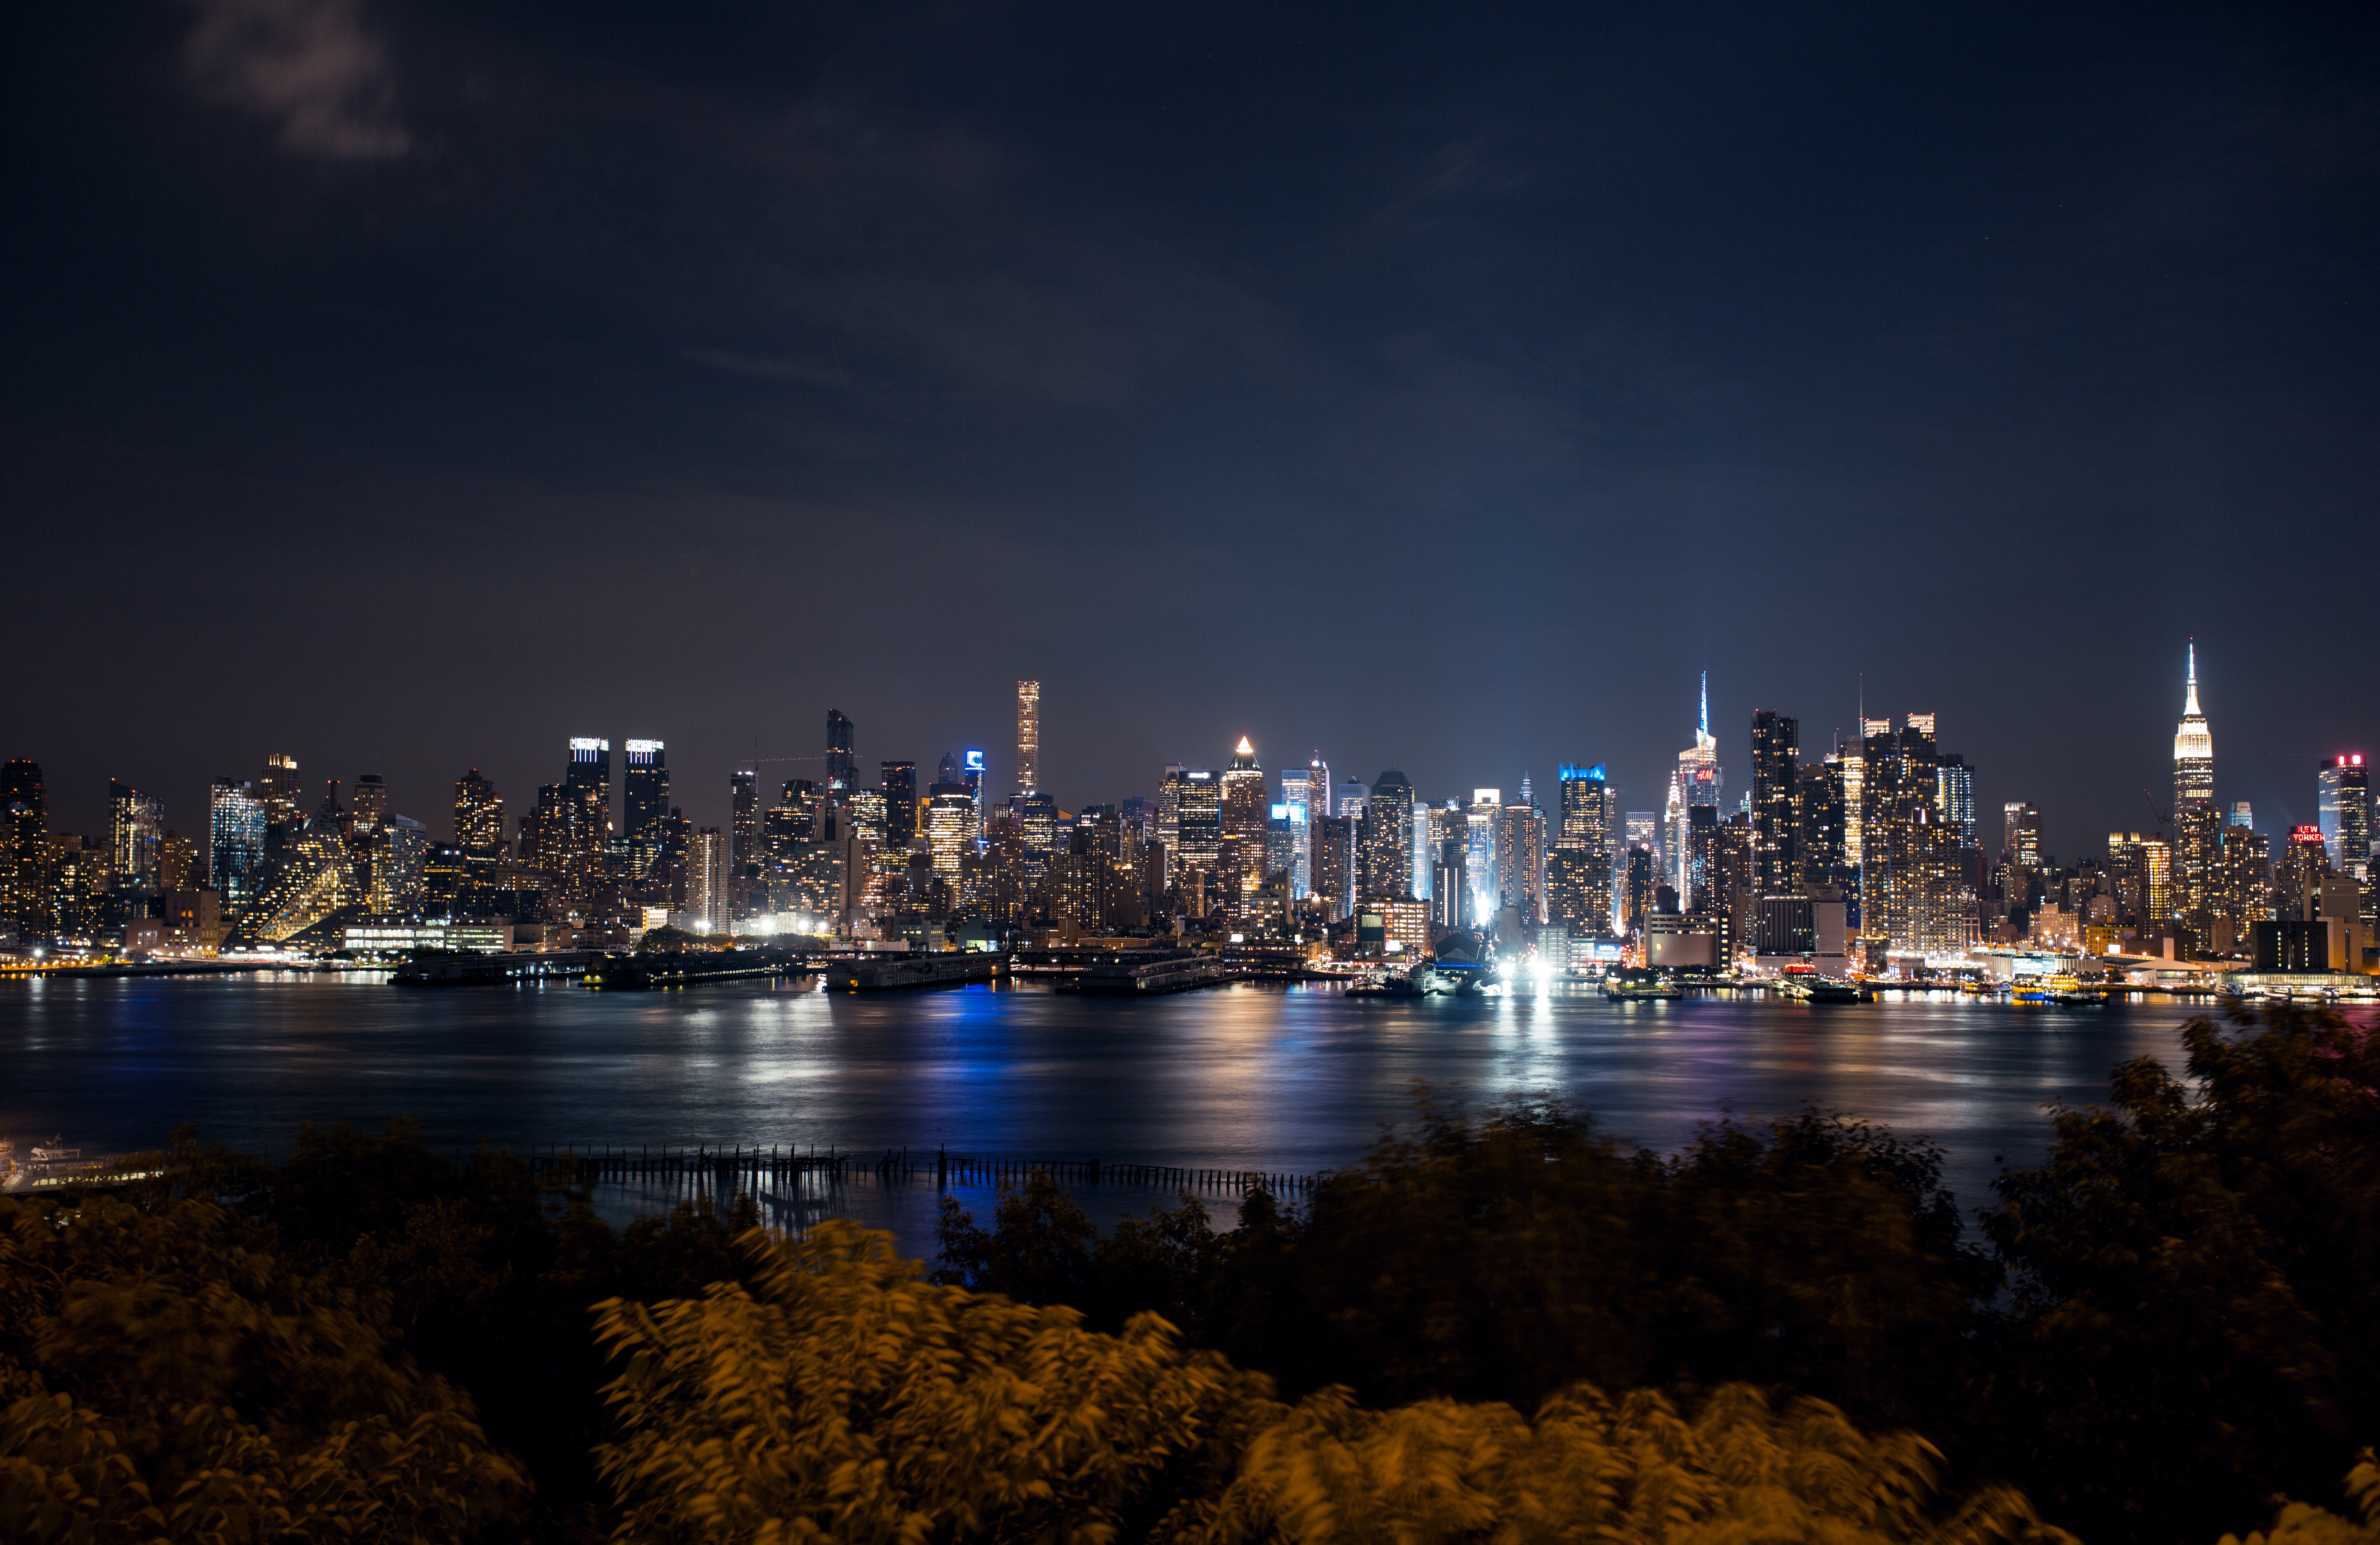
horizon, skyline, night, city, skyscraper, cityscape, panorama, downtown, dusk, evening, reflection, landmark, metropolis, aerial photography, urban area, geographical feature, human settlement, atmosphere of earth